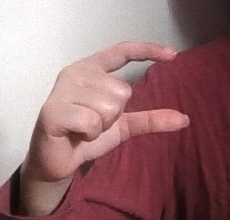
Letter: dal